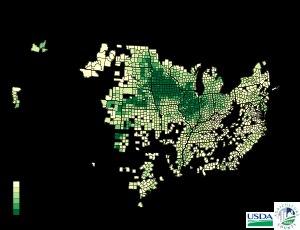
La Corn Belt, littéralement « ceinture de maïs », était un espace agricole majeur du Midwest des États-Unis. On délimitait globalement cette zone à l'Iowa, l'Indiana, l'Illinois et l'Ohio ; la culture du maïs y était prépondérante au point qu'environ 50 % du maïs produit aux États-Unis provenait de ces quatre États.